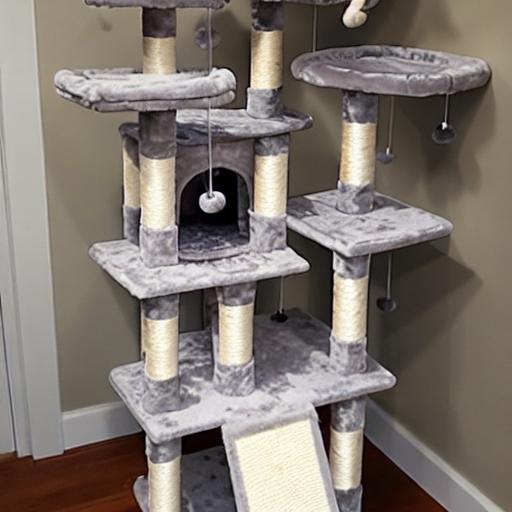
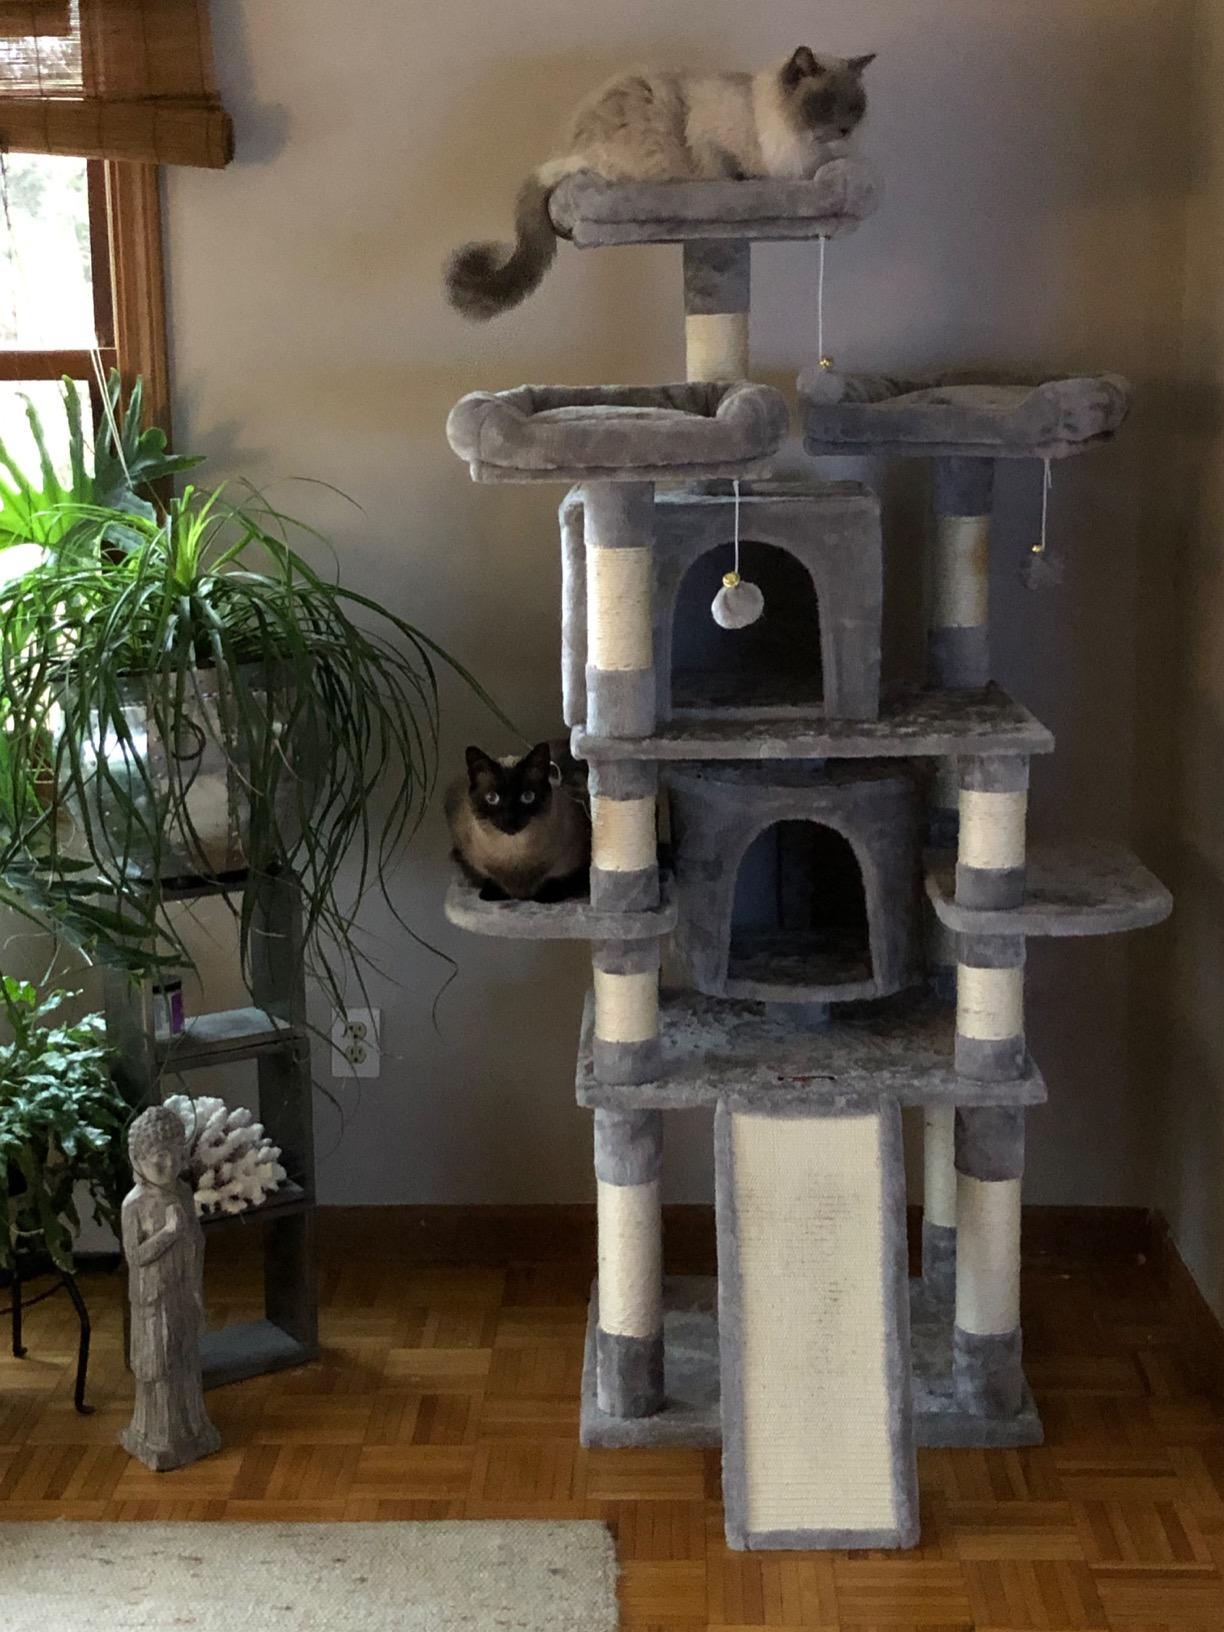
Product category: items_cat tree
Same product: no